Pier Vittorio Tondelli

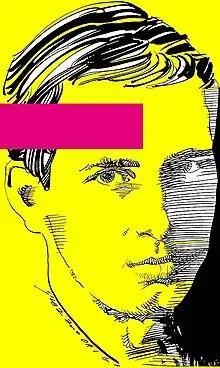

Pier Vittorio Tondelli (14 September 1955 – 16 December 1991) was an Italian writer who wrote a small but influential body of work. He was born in Correggio, a small town in the Emilia-Romagna region in Italy and died in nearby Reggio Emilia because of AIDS. Tondelli enjoyed modest success as a writer but often encountered trouble with censors for his use of homosexual themes in his works. Tondelli was buried in a small cemetery in the hamlet of Canolo, just outside Correggio.